Nan Hua High School

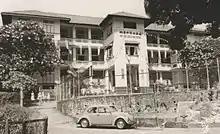
Nan Hwa Girls' School (Main) at Adis Road

Nan Hua High School was founded on 14 June 1917 as Nam Wah Girls' School, by Xiong Shangfu, an overseas Chinese industrialist and prominent figure in the local Cantonese community. The school was established with the aim to give girls in Singapore the opportunity of receiving an education which was a privilege few girls had at that time. It was first founded in a makeshift school with two rented shop-houses converted into four classrooms in Coleman Street. From a cohort of fewer than 100 Chinese girls, the student population grew rapidly and in 1921, the school moved to a new building in Bencoolen Street to accommodate its expansion. However, in 1924, the school was forced to close temporarily due to financial difficulties. After a series of public appeals, contributions of funds from the community helped pay off the school's debts, and the school re-opened.